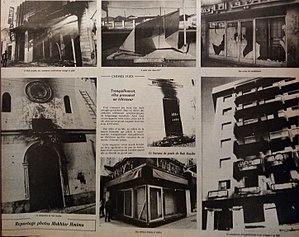
أحداث الخبز 1984